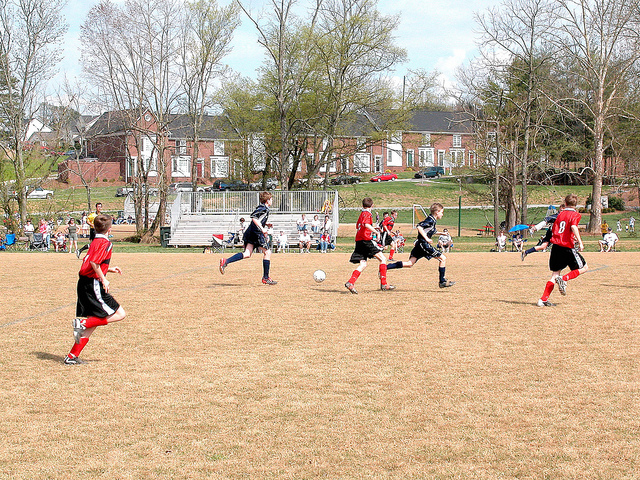
những đứa trẻ đang cùng nhau đá bóng trên sân dưới trời nắng